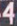
Number: 4